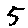
Label: 5